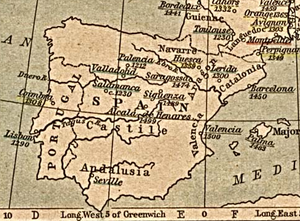
La couronne de Castille rassemblait les territoires qui étaient au Moyen Âge sous l'autorité des rois de Castille. On peut dater sa naissance du règne du roi Ferdinand Iᵉʳ de Castille, qui le premier rassembla sous son autorité en 1037 les royaumes de Castille et de León, ce dernier rassemblant déjà les royaumes des Asturies et de Galice. Après des partages dynastiques, la couronne de Castille fut reformée en 1230 sous le règne du roi Ferdinand III de Castille. De plus, la couronne s'agrandit grâce à la Reconquista, intégrant de nombreux royaumes pris aux musulmans. Par le mariage des Rois catholiques, elle forme une union dynastique avec la couronne d'Aragon, mais conserve son indépendance nominale. Après deux siècles d'union, elle est dissoute et fondue en 1715 dans un royaume d'Espagne par les décrets de Nueva Planta. Pendant cette période d'union des couronnes, elle est le centre économique, culturel et politique de la monarchie espagnole. Le titre d'usage du souverain de la couronne de Castille est « roi de Castille et de León », quoique l'on trouve aussi le plus simple « roi de Castille ».